Hamburg Parliament

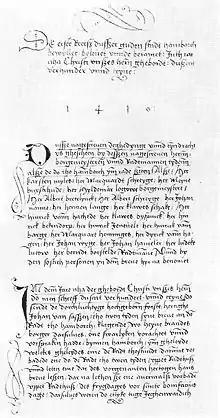
The first known document of the "Erbgesessene Bürgerschaft", "Erster Rezess" of 1410.

"Bürgerschaft" (literally citizenry) is a term in use since the Middle Ages to refer to the male inhabitants of Hamburg with citizenship. A committee of the landowning class within the city, called "Erbgesessene Bürgerschaft", was formed out of this group in the 15th century to consult with the city's ruling councillors (Ratsherren; later called the "Senate of Hamburg" following the Roman example), and to be consulted by them.